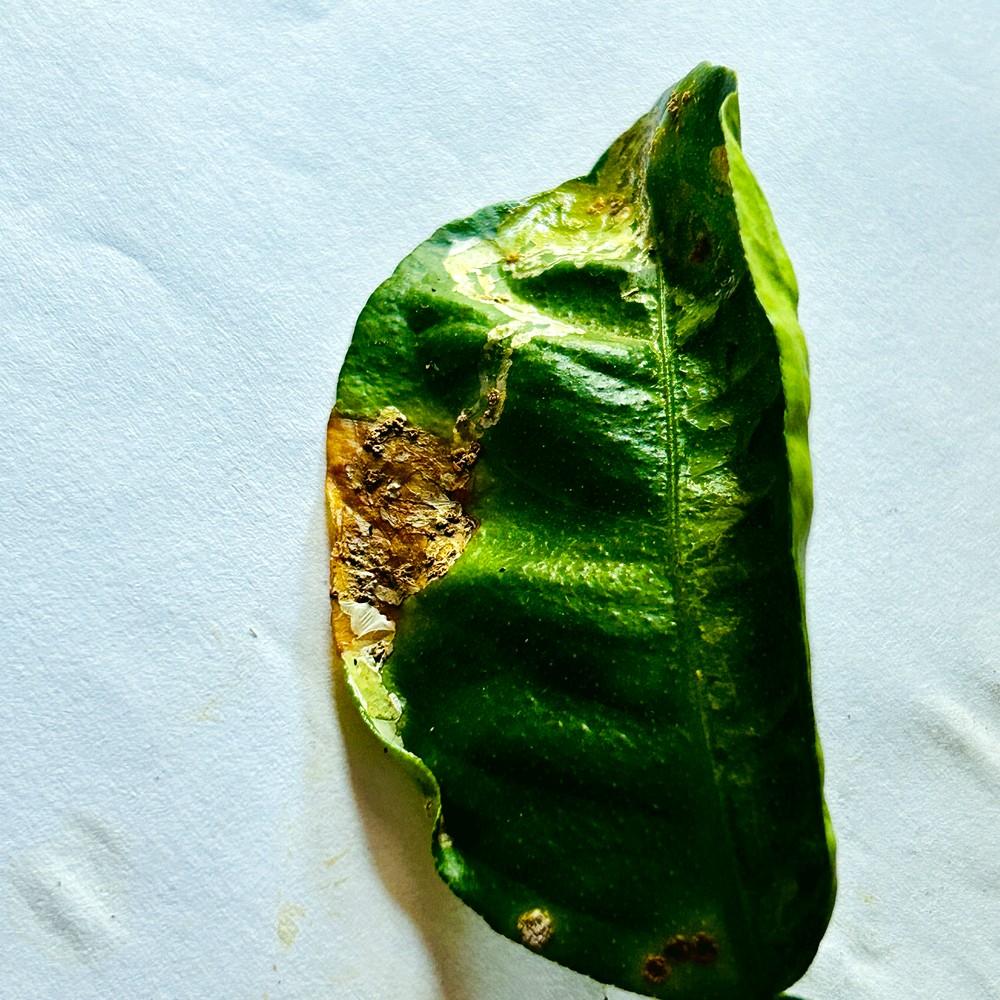
Label: Citrus Canker